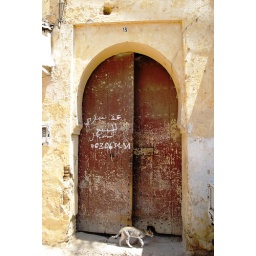
A cat strolls by an old worn wooden door in the backstreets of Meknes, Morocco.